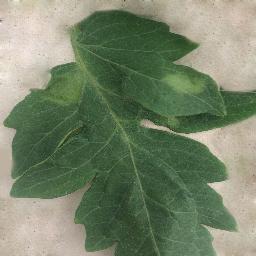
Label: Tomato___Late_blight